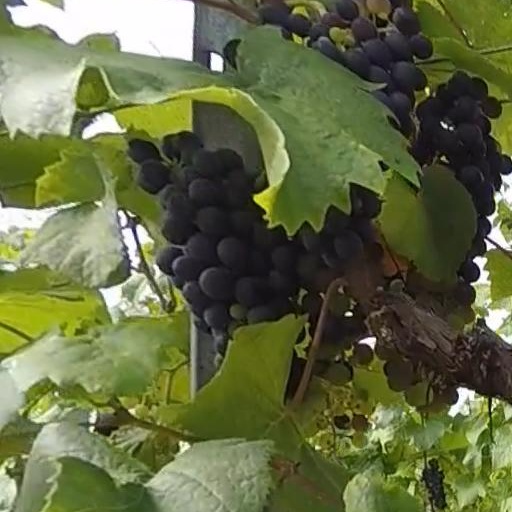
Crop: grape